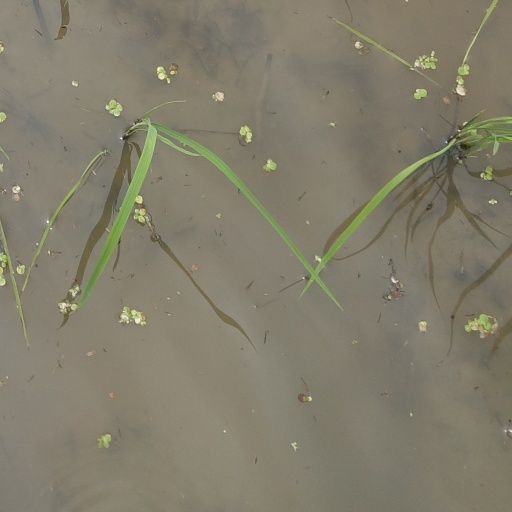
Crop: rice